Lampson, Wisconsin

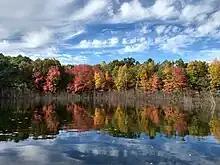
Silver Lake Lampson in Fall

Lampson is an unincorporated community located in the town of Brooklyn, Washburn County, Wisconsin, United States.